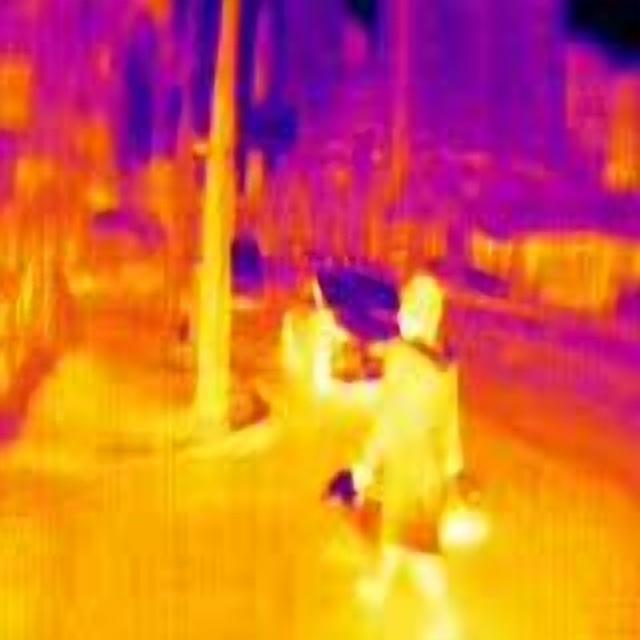
Detected objects:
label: person